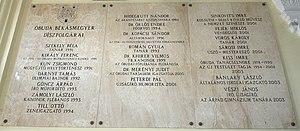
Plaque pour les personnes élues citoyens d’honneur d’Óbuda-Békásmegyer entre 1991 et 2003. Il est apposé à la porte de la mairie du 3e arrondissement de Budapest. (3, place Fő, Budapest, 3e arr.) Magyar: 1991 és 2003 között Óbuda-Békásmegyer díszpolgáraivá választott személyek dicsőségtáblája a polgármesteri hivatal kapualjában. (Budapest III. ker., Fő tér 3.)